Polio

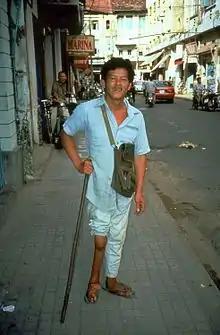
A man with a wasted right leg due to poliomyelitis

Poliomyelitis, commonly shortened to polio, is an infectious disease caused by the poliovirus. Approximately 75% of cases are asymptomatic; mild symptoms which can occur include sore throat and fever; in a proportion of cases more severe symptoms develop such as headache, neck stiffness, and paresthesia. These symptoms usually pass within one or two weeks. A less common symptom is permanent paralysis, and possible death in extreme cases. Years after recovery, post-polio syndrome may occur, with a slow development of muscle weakness similar to what the person had during the initial infection.